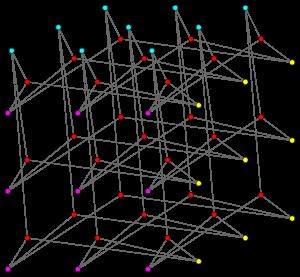
Marion Cameron Gray est une mathématicienne écossaise qui a découvert un graphe avec 54 sommets et 81 bords tout en travaillant à American Telephone & Telegraph. Le graphe est communément connu comme le graphe de Gray.